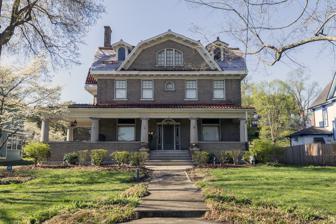
Building: James Weimer House
Country: United States of America
Year built: 1917
Historic house in West Virginia, United States United States historic place James Weimer House U.S. National Register of Historic Places James Weimer House in 2016 Show map of West Virginia Show map of the United States Location 411 Eighth Ave, St. Albans, West Virginia Coordinates 38°23′0.6″N 81°50′3.4″W / 38.383500°N 81.834278°W / 38.383500; -81.834278 Area less than one acre Built 1917 Architectural style Classical Revival, Colonial Revival NRHP reference No. 04000309 Added to NRHP April 14, 2004 James Weimer House is a historic home located at St. Albans , Kanawha County, West Virginia .  It was built in 1917, and is a 2 + 1 ⁄ 2 -story, brick dwelling with Classical Revival and Colonial Revival style detailing. It has a gambrel roof with original red clay tiles and dormers .  It features a one-story porch running the width of the house and continuing a short distance along the side.  Also on the property is a contributing brick garage. It was listed on the National Register of Historic Places in 2004. References